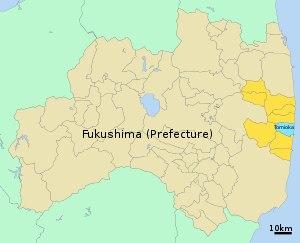
Tomioka est un bourg japonais situé dans la préfecture de Fukushima.